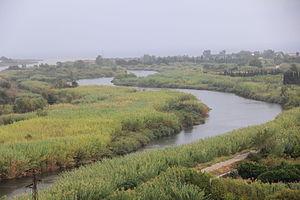
Le Cedrino est un fleuve qui coule dans la province de Nuoro dans la Sardaigne centro orientale.
La liste suivante contient des rivières situées au moins partiellement en Italie et est destinée à représenter l'organisation des ressources en eau du réseau.